Campo's

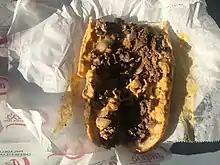
Cheesesteak from Campo's with onions and Whiz

Ambrose and Rose Campo opened Campo's in 1947. The next generation of the family took over the restaurant in 1975; the current owner is Michael Campo, grandson of Ambrose and Rose. Campo's Deli remains a family owned business.